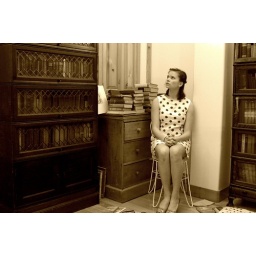
day 22.great lake swimmers' i saw you in the wild has been swimming in my head.(what a knee slapper!!!)